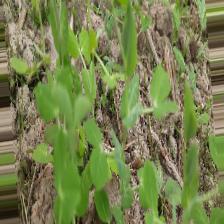
Label: Normal